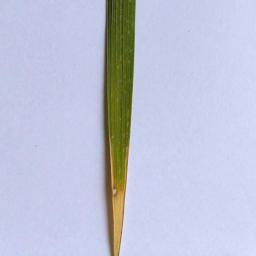
Label: Rice___Leaf_Blast